Rowayton, Connecticut

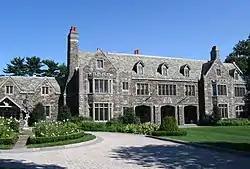
Rock Ledge estate

The former "Rock Ledge" estate at 33 and 40-42 Highland Avenue was added to the National Register of Historic Places in 1977. In 1910, James A. Farrell, later president of the United States Steel Corporation, built a Tudor Revival mansion, which burned down in 1913 and was rebuilt in granite. The estate was later bought by the Remington Rand Corporation, developers of the UNIVAC computer, of which General Douglas MacArthur was Chairman of the Board in the 1950s, and which merged with Sperry Corporation to form Sperry Rand. Since 1966, the Farrell family stables have been converted to the Rowayton Community Center and the Rowayton Library. In 1964, the main part of the estate was purchased by the Thomas School for girls, a day and boarding school founded by Mabel Thomas in 1922. The school eventually merged with another private school in Stamford, Connecticut, later becoming coeducational King Low Heywood Thomas. The mansion and attached office building were subsequently owned by Hewitt Associates. Currently, the main house of the estate is the headquarters of Graham Capital Management, L.P.